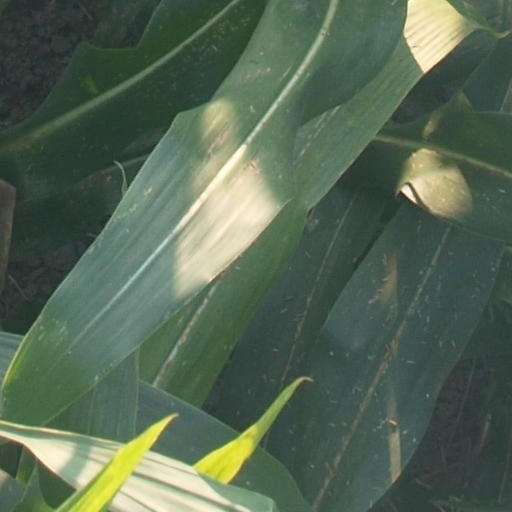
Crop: maize; corn